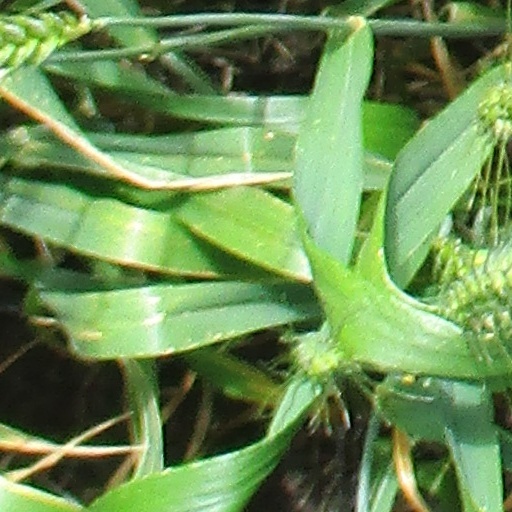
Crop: wheat